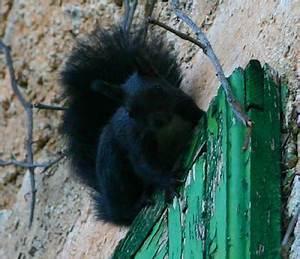
squirrel